Urnfield culture

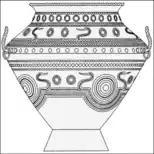

About a dozen wagon-burials of four wheeled wagons with bronze fittings are known from the early Urnfield period. They include Hart an der Altz (Kr. Altötting), Mengen (Kr. Sigmaringen), Poing (Kr. Ebersberg), Königsbronn (Kr. Heidenheim) from Germany and St. Sulpice (Vaud), Switzerland. In Alz, the chariot had been placed on the pyre, and pieces of bone are attached to the partially melted metal of the axles. Bronze (one-part) bits appear at the same time. Two-part horse bits are only known from late Urnfield contexts and may be due to eastern influence. Wood- and bronze spoked wheels are known from Stade (Germany), a wooden spoked wheel from Mercurago, Italy. Wooden dish-wheels have been excavated at Courcelettes, Switzerland and the , Germany (diameter 80 cm).